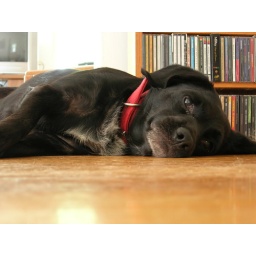
"A black dog is hot in August..."